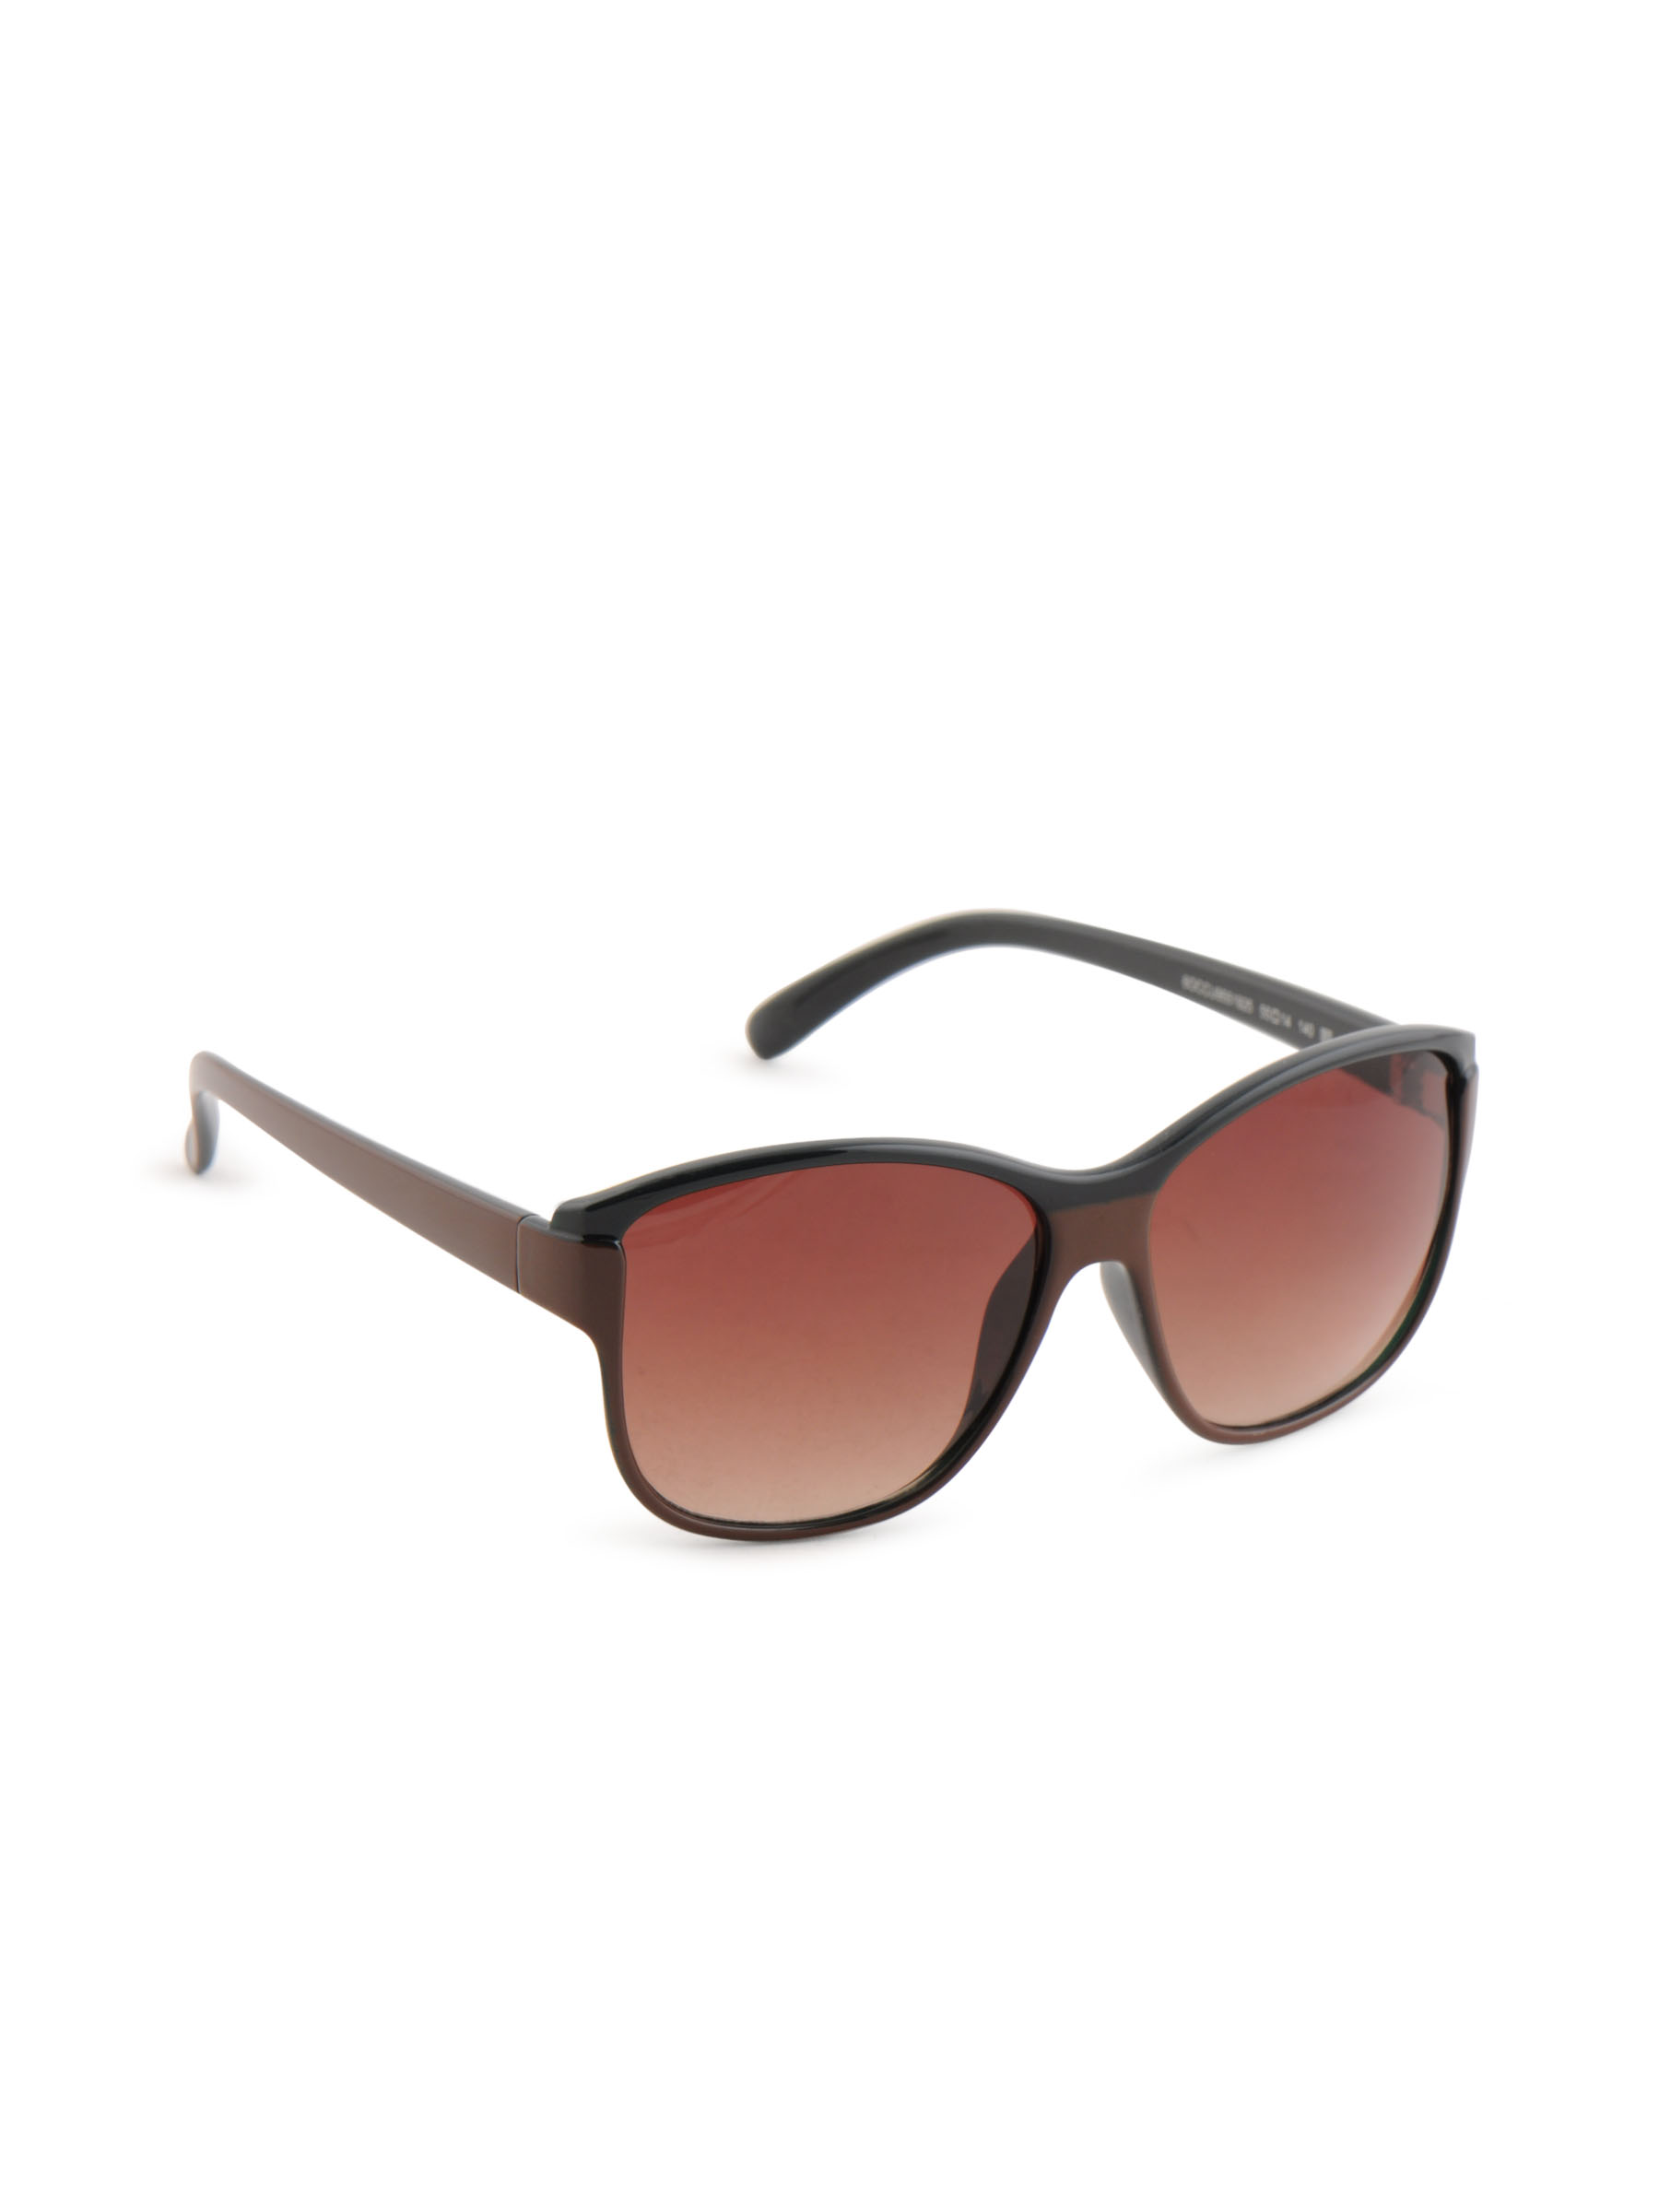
United Colors of Benetton Women Casual Sunglasses
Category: Accessories / Eyewear / Sunglasses
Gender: Women
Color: Black
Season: Winter 2016
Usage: Casual